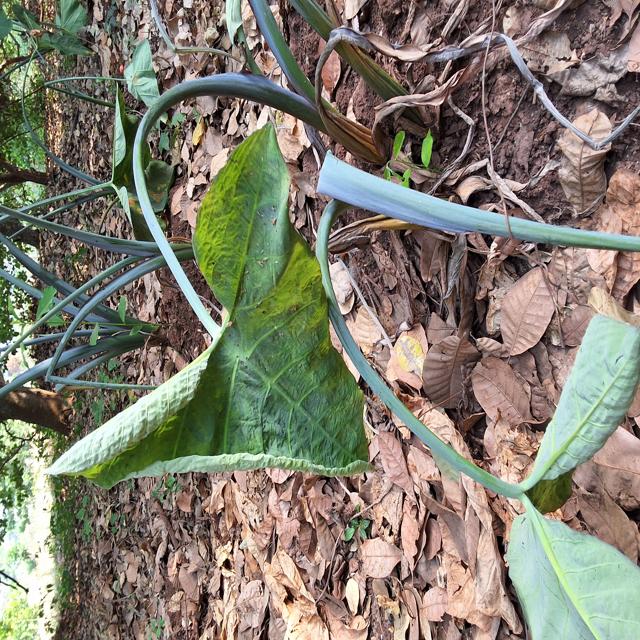
Label: Healthy